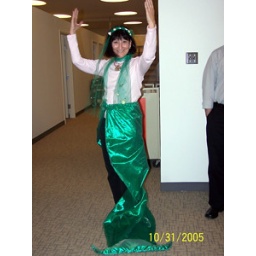
My mother dressed as a mythological creature for a Halloween party at her office in Carlisle, PA